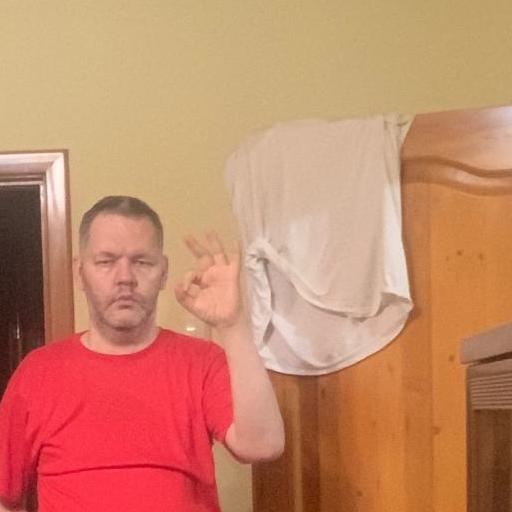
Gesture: ok